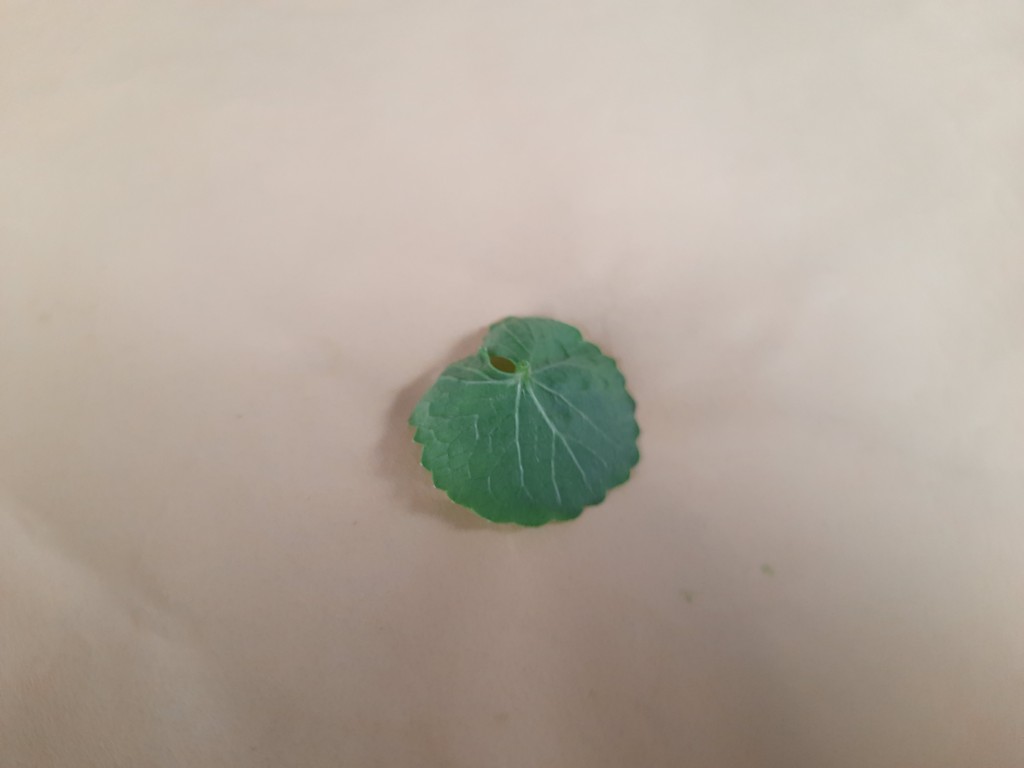
Label: Healthy